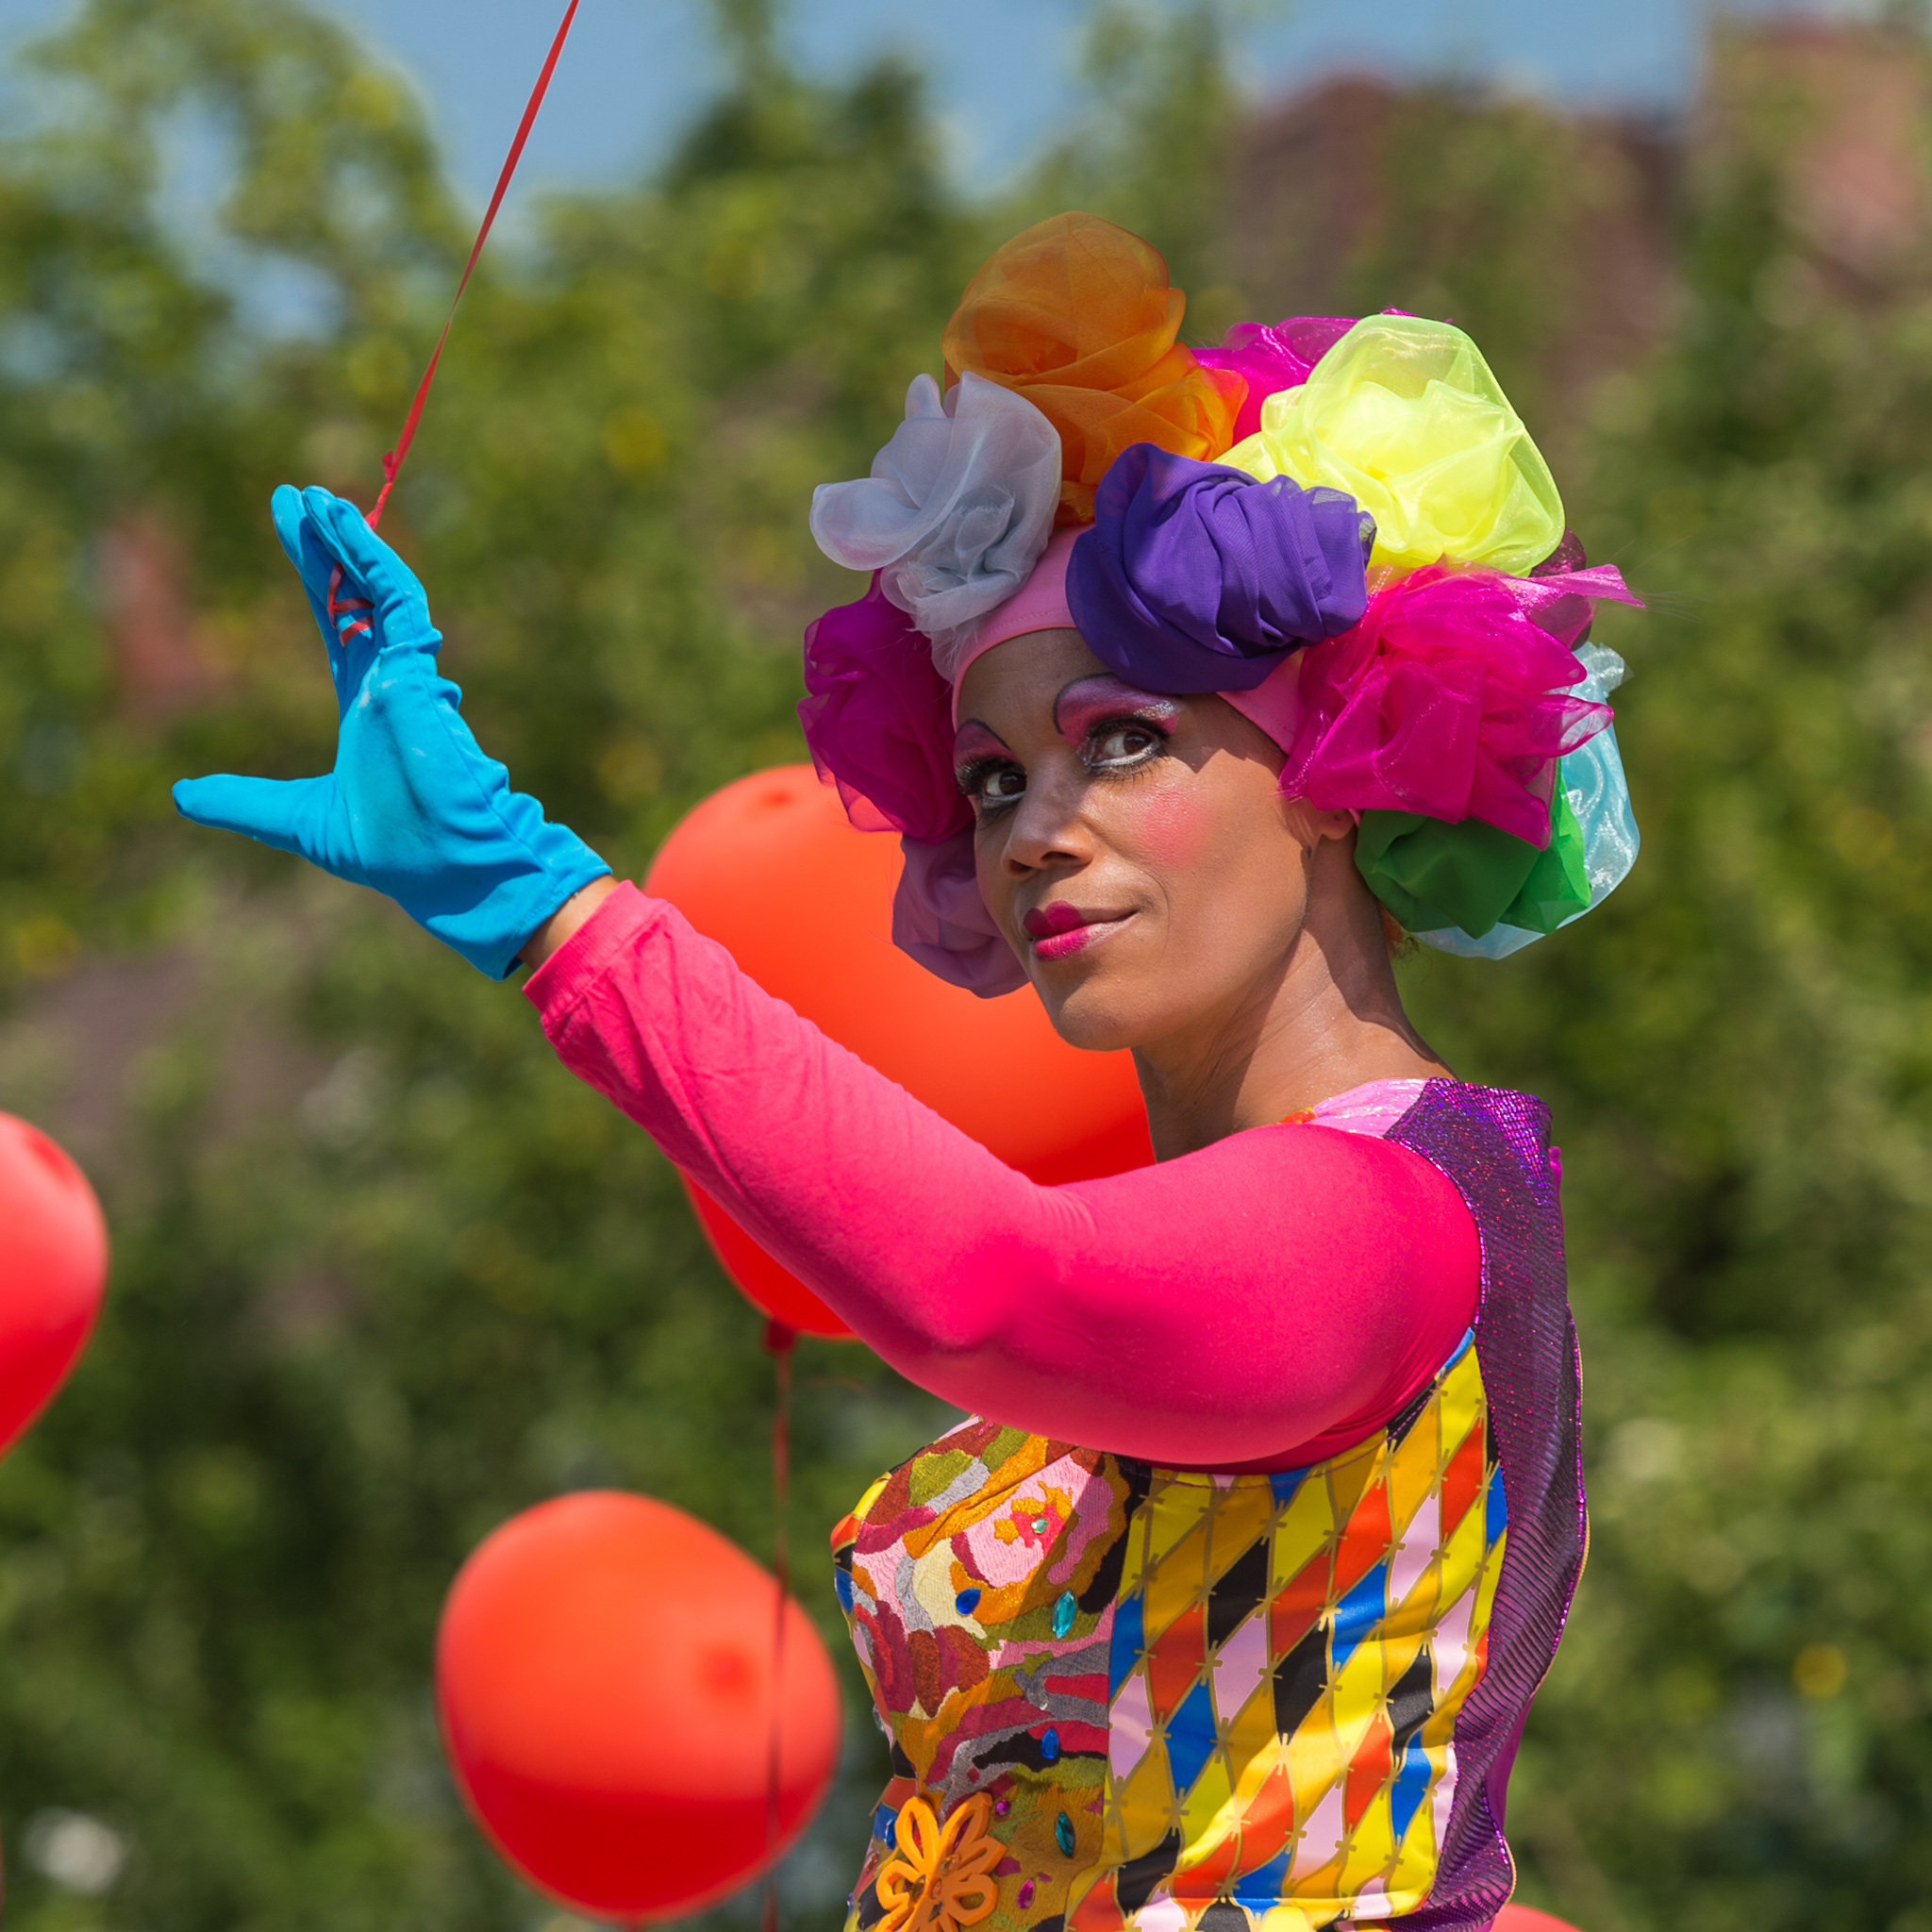
plant, woman, flower, balloon, portrait, spring, color, child, nikon, toy, festival, fun, nikond4, d4, caproni, garching, gerchingerrunde, flowering plant, land plant